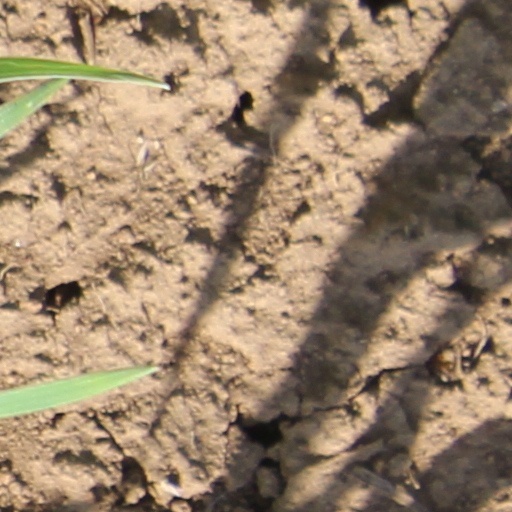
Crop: wheat